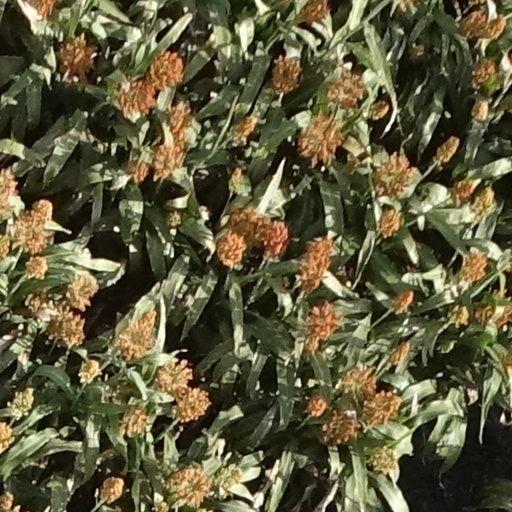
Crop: sorghum